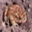
Label: frog